Post-conflict reception of war criminals

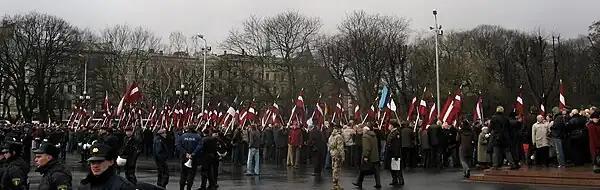
2008 Legionnaire Day procession through the flag alley at the foot of Freedom Monument

Commemoration of the Latvian Legion, a Waffen-SS formation during World War II, is controversial due to the war crimes committed by it. Remembrance Day of the Latvian Legionnaires was celebrated as a state holiday from 1998 to 2000. Annual marches continue to be held as of 2018 and are opposed by groups such as Latvia Without Fascism.